List of birds of Guatemala

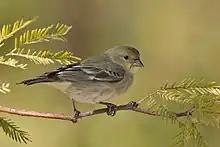
Lesser goldfinch

Motacillidae is a family of small passerine birds with medium to long tails. They include the wagtails, longclaws, and pipits. They are slender ground-feeding insectivores of open country.